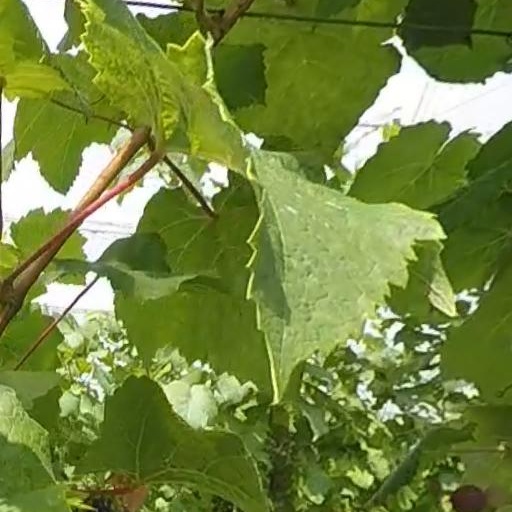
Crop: grape